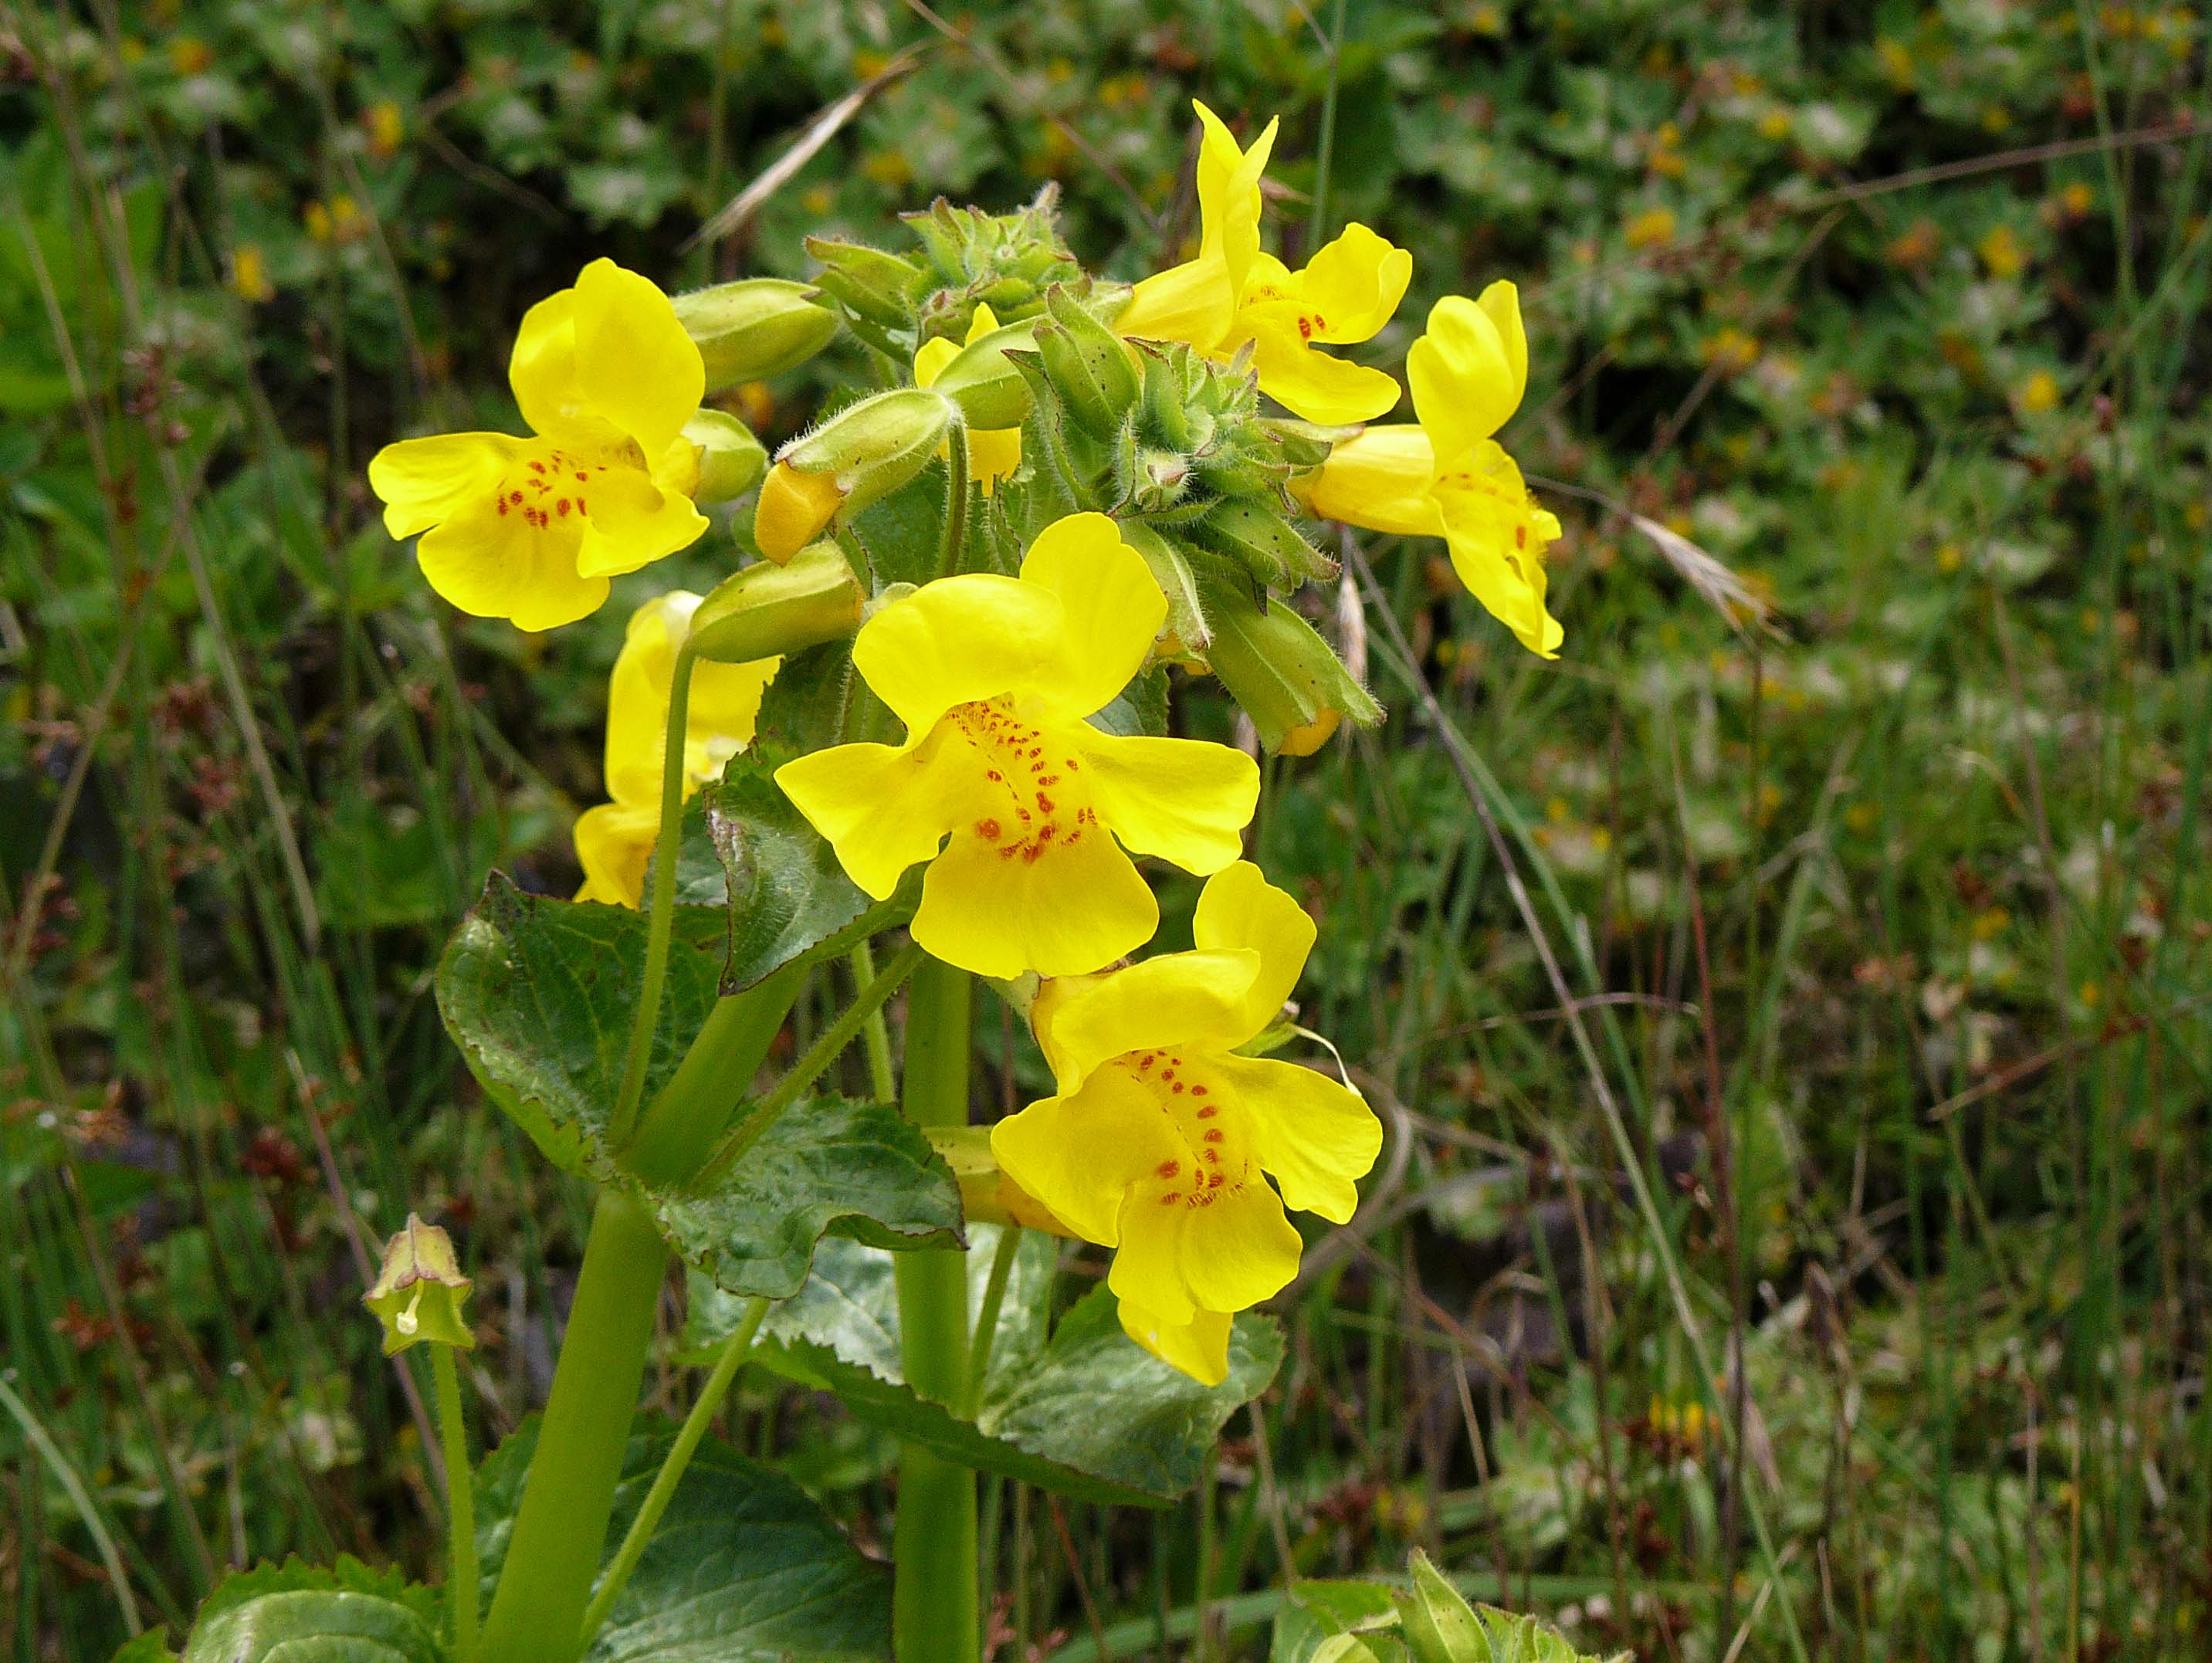
plant, meadow, flower, botany, yellow, flora, wildflower, wildflowers, evening primrose, montanadeorostatepark, mustard, brassica, flowering plant, annual plant, land plant, large flowered evening primrose, chelidonium